George Sidney Marshall

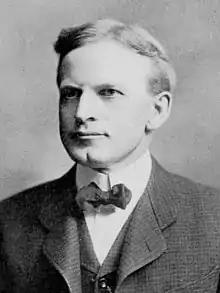

George Sidney Marshall (1869–1956) was the 38th mayor of Columbus, Ohio and the 35th person to serve in that office. He was elected in 1909 and served Columbus for one term. He attended the Ohio State University for his undergrad & law degree. As an author, George wrote "The History of Music in Columbus Ohio" as well as "The Daniel Marshall Family with A Sketch of the Aaron Marshall Family" on April 7, 1949.